Immigration to Portugal

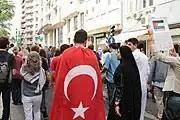
Turkish flag in Lisbon

In the second half of the 1980s, immigration by people of African descent became noticeable, attracted by Portuguese economic growth and the worsening of conditions in Angola and Mozambique due to continuing civil wars. One of the primary settlement areas for Black communities in Portugal, especially from Cape Verde, were the lands north of Lisbon, Benfica, Amadora, and Odivelas. Starting from the 1970s, clandestine neighborhoods ("bairros clandestinos") emerged there, often lacking basic services and plagued by crime. From 1993 onwards, with Portugal's slum eradication program, many people were provided with alternative public housing and, despite initial discrimination, found success.